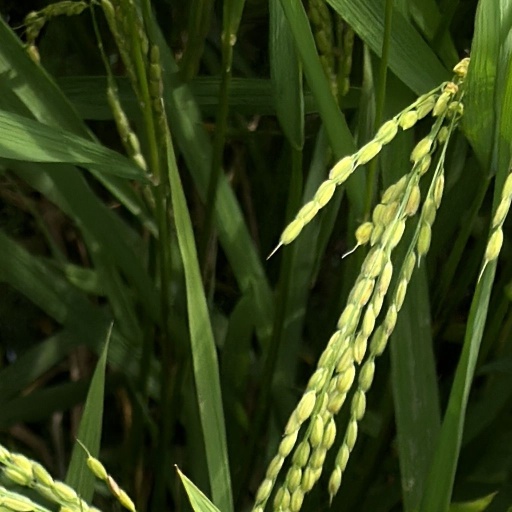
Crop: rice